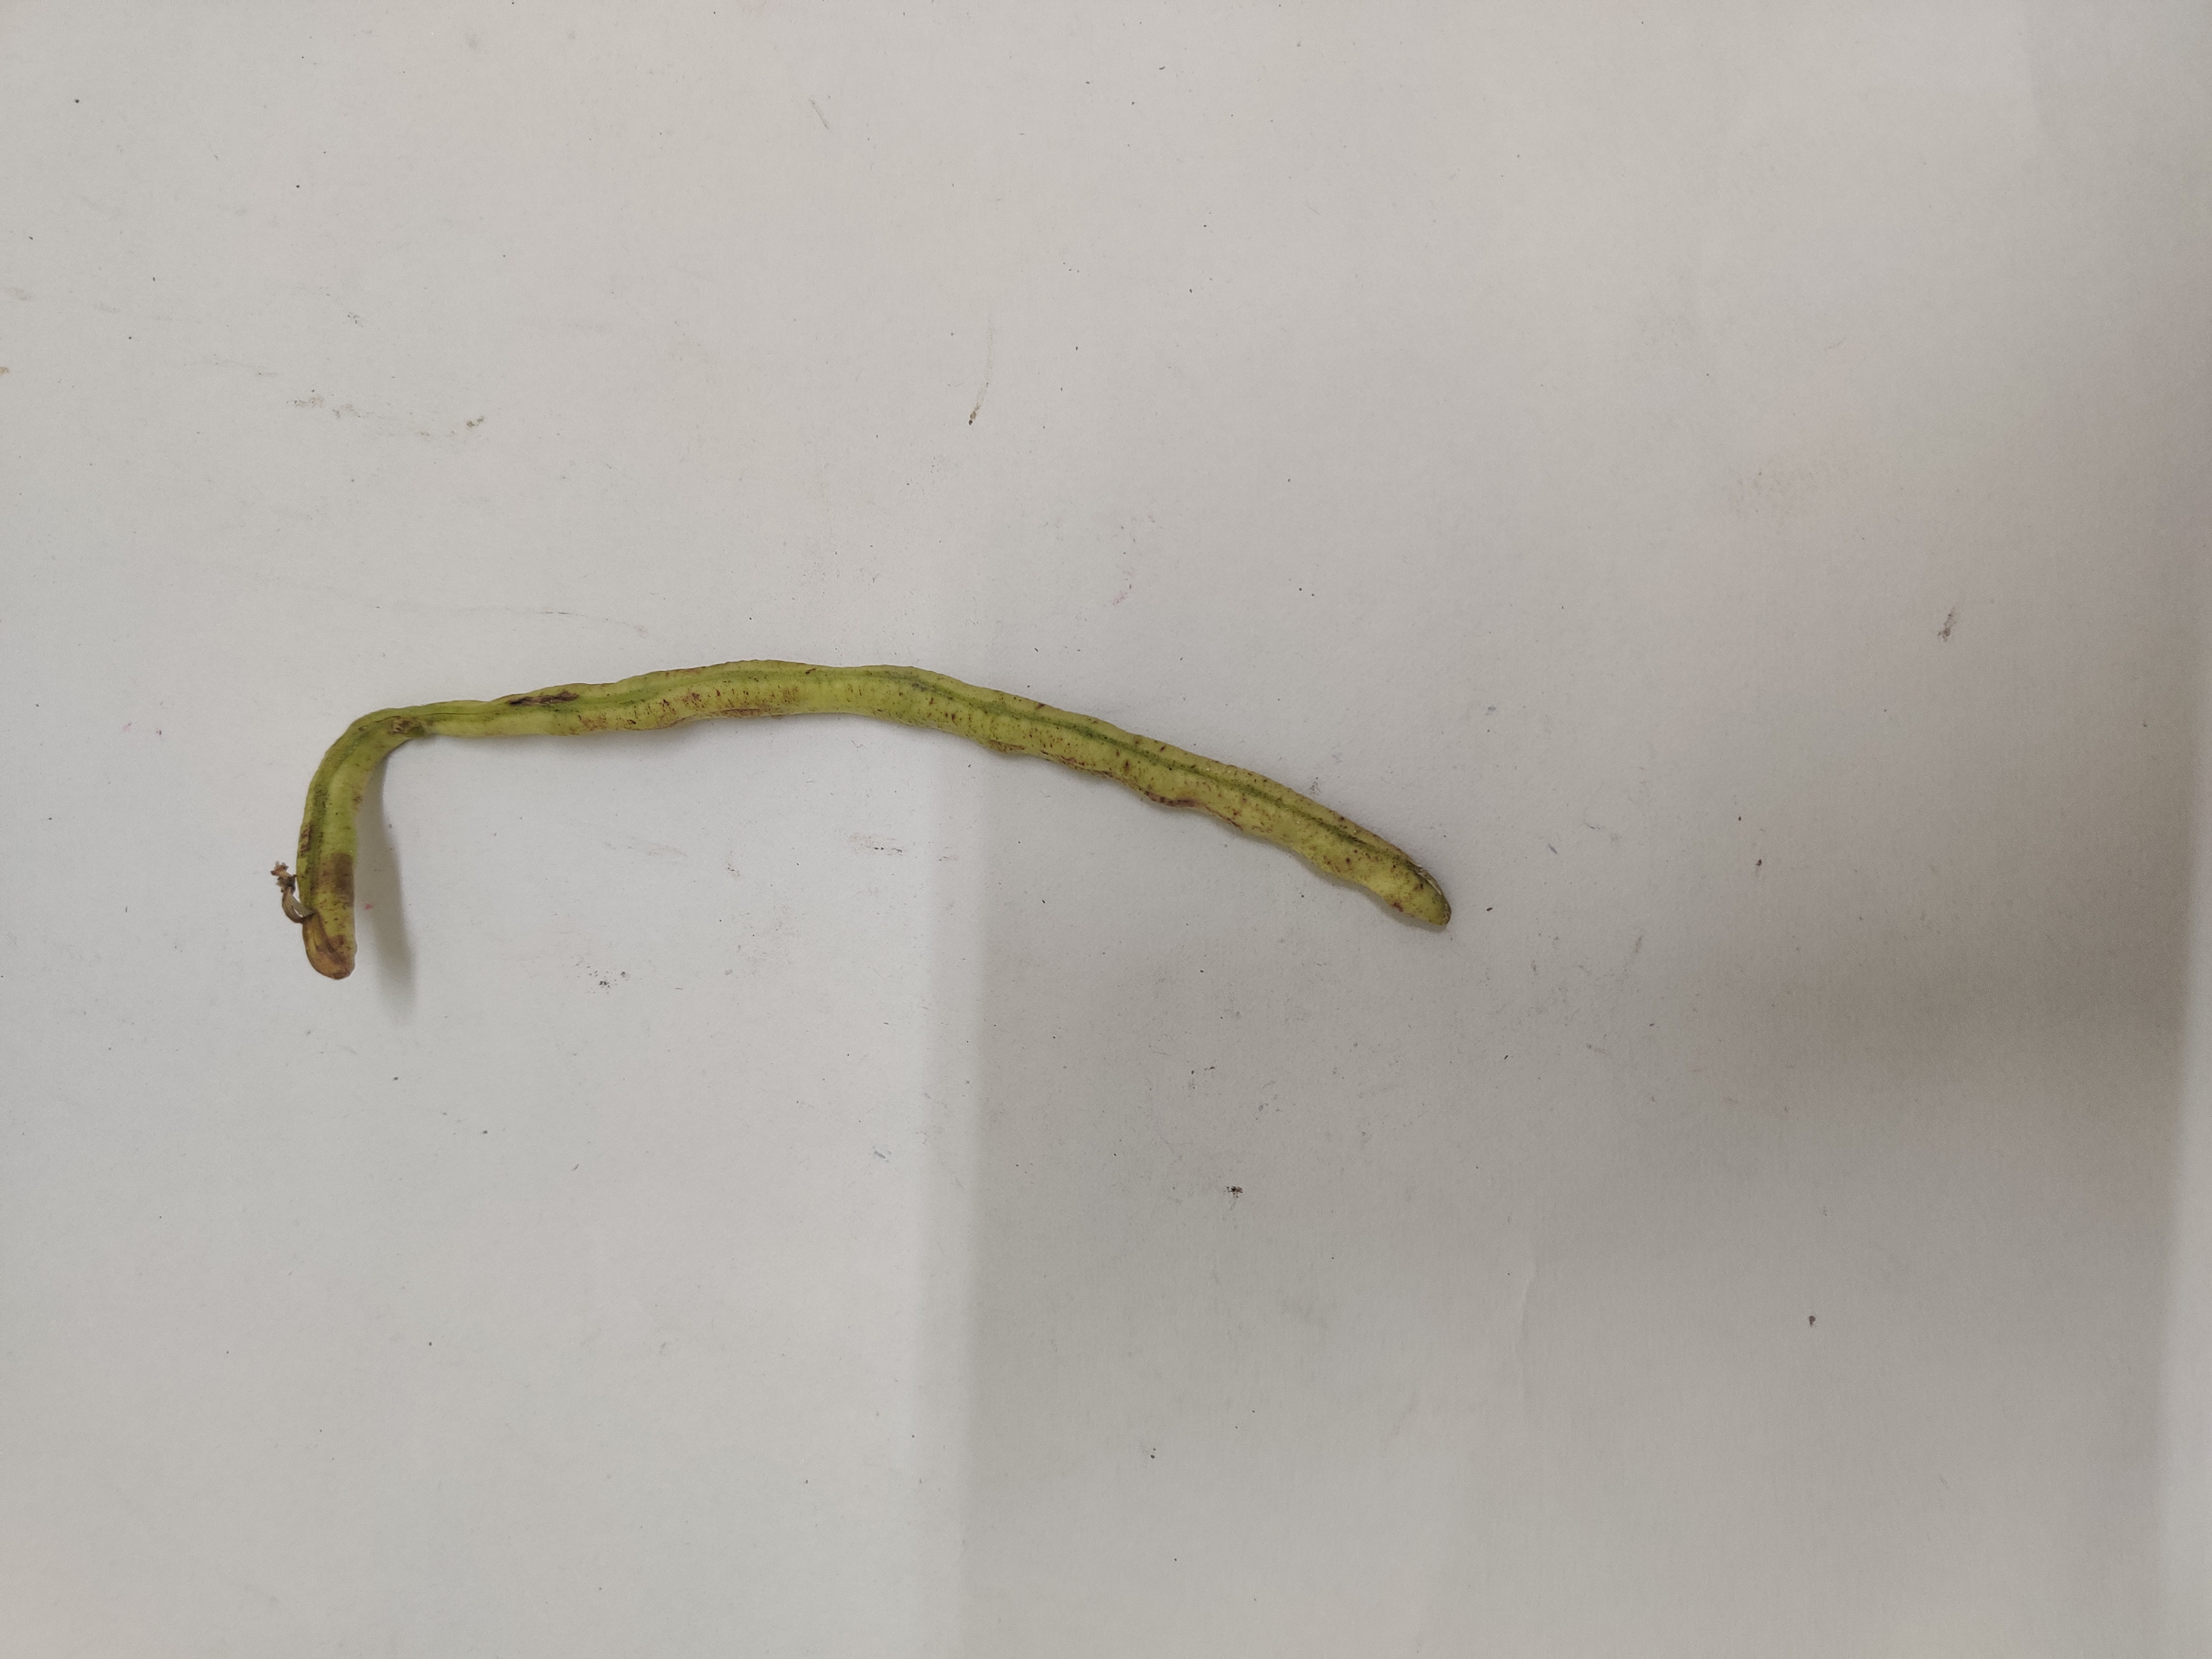
Crop: Cowpea
Condition: Severely Damaged